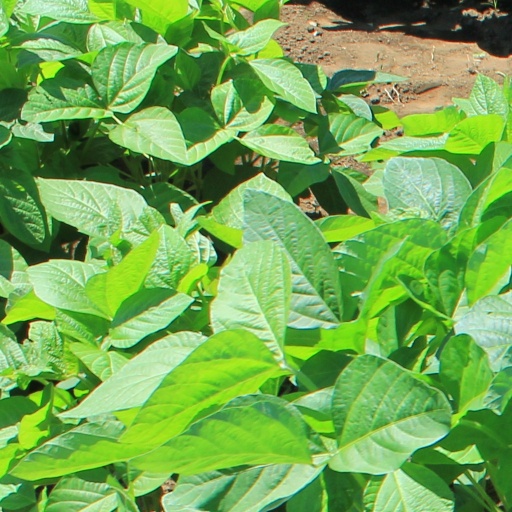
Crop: soybean